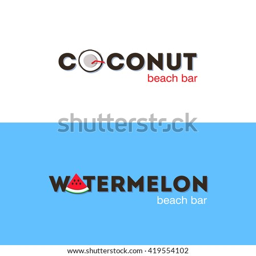
set of flat lay logos for beach bar with the image of coconut and watermelon .